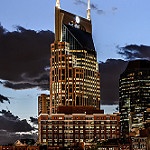
Label: buildings